Nine-banded armadillo

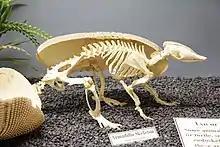
Skeleton of nine-banded armadillo on display at the Museum of Osteology

The nine-banded armadillo (Dasypus novemcinctus), also called the nine-banded long-nosed armadillo or common long-nosed armadillo, is a species of armadillo native to North, Central, and South America, making it the most widespread of the armadillos. They superficially resemble pangolins, though the two are not closely related; they have undergone convergent evolution.